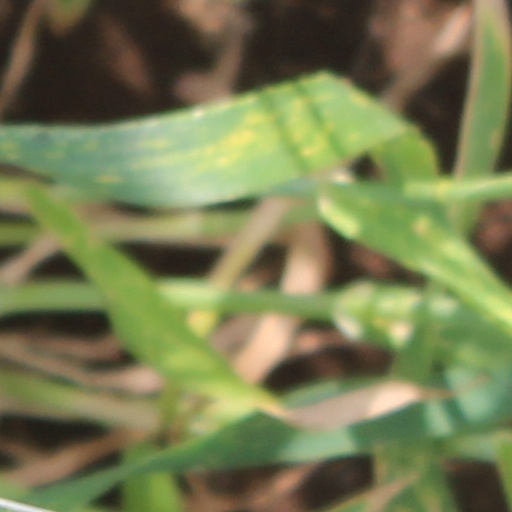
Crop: wheat